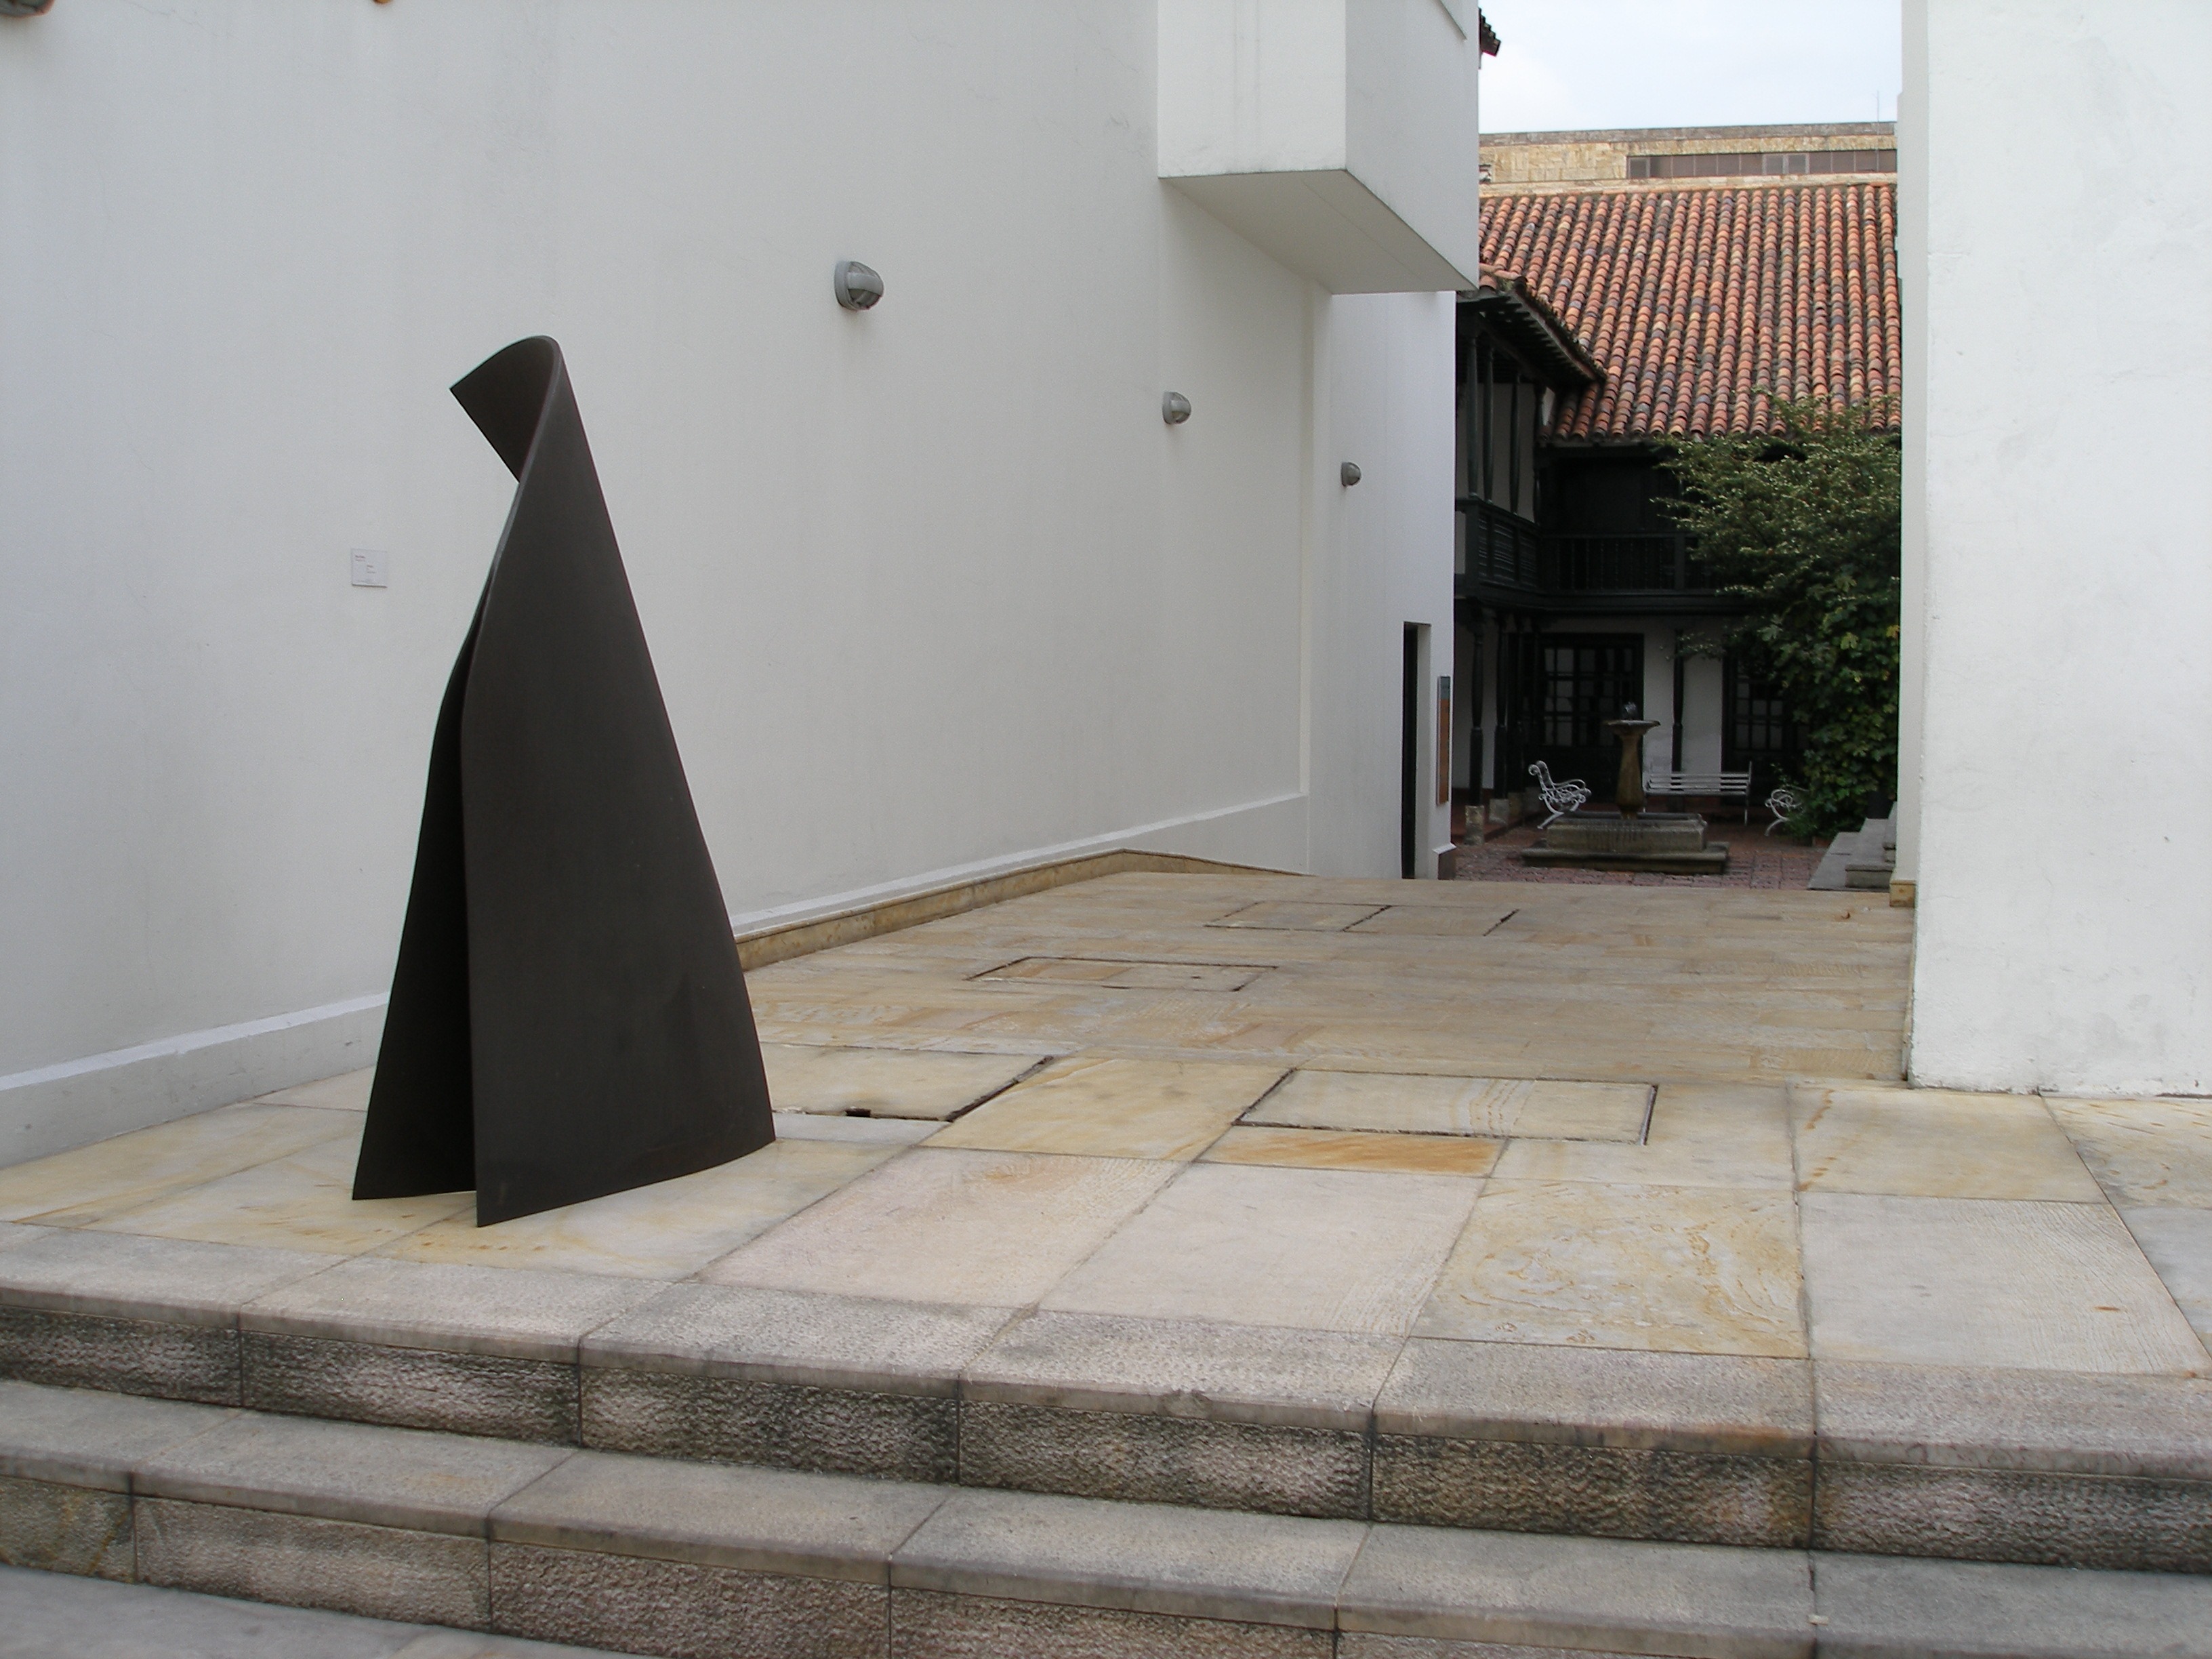
architecture, house, floor, wall, monument, facade, property, sculpture, art, colombia, flooring, bogota